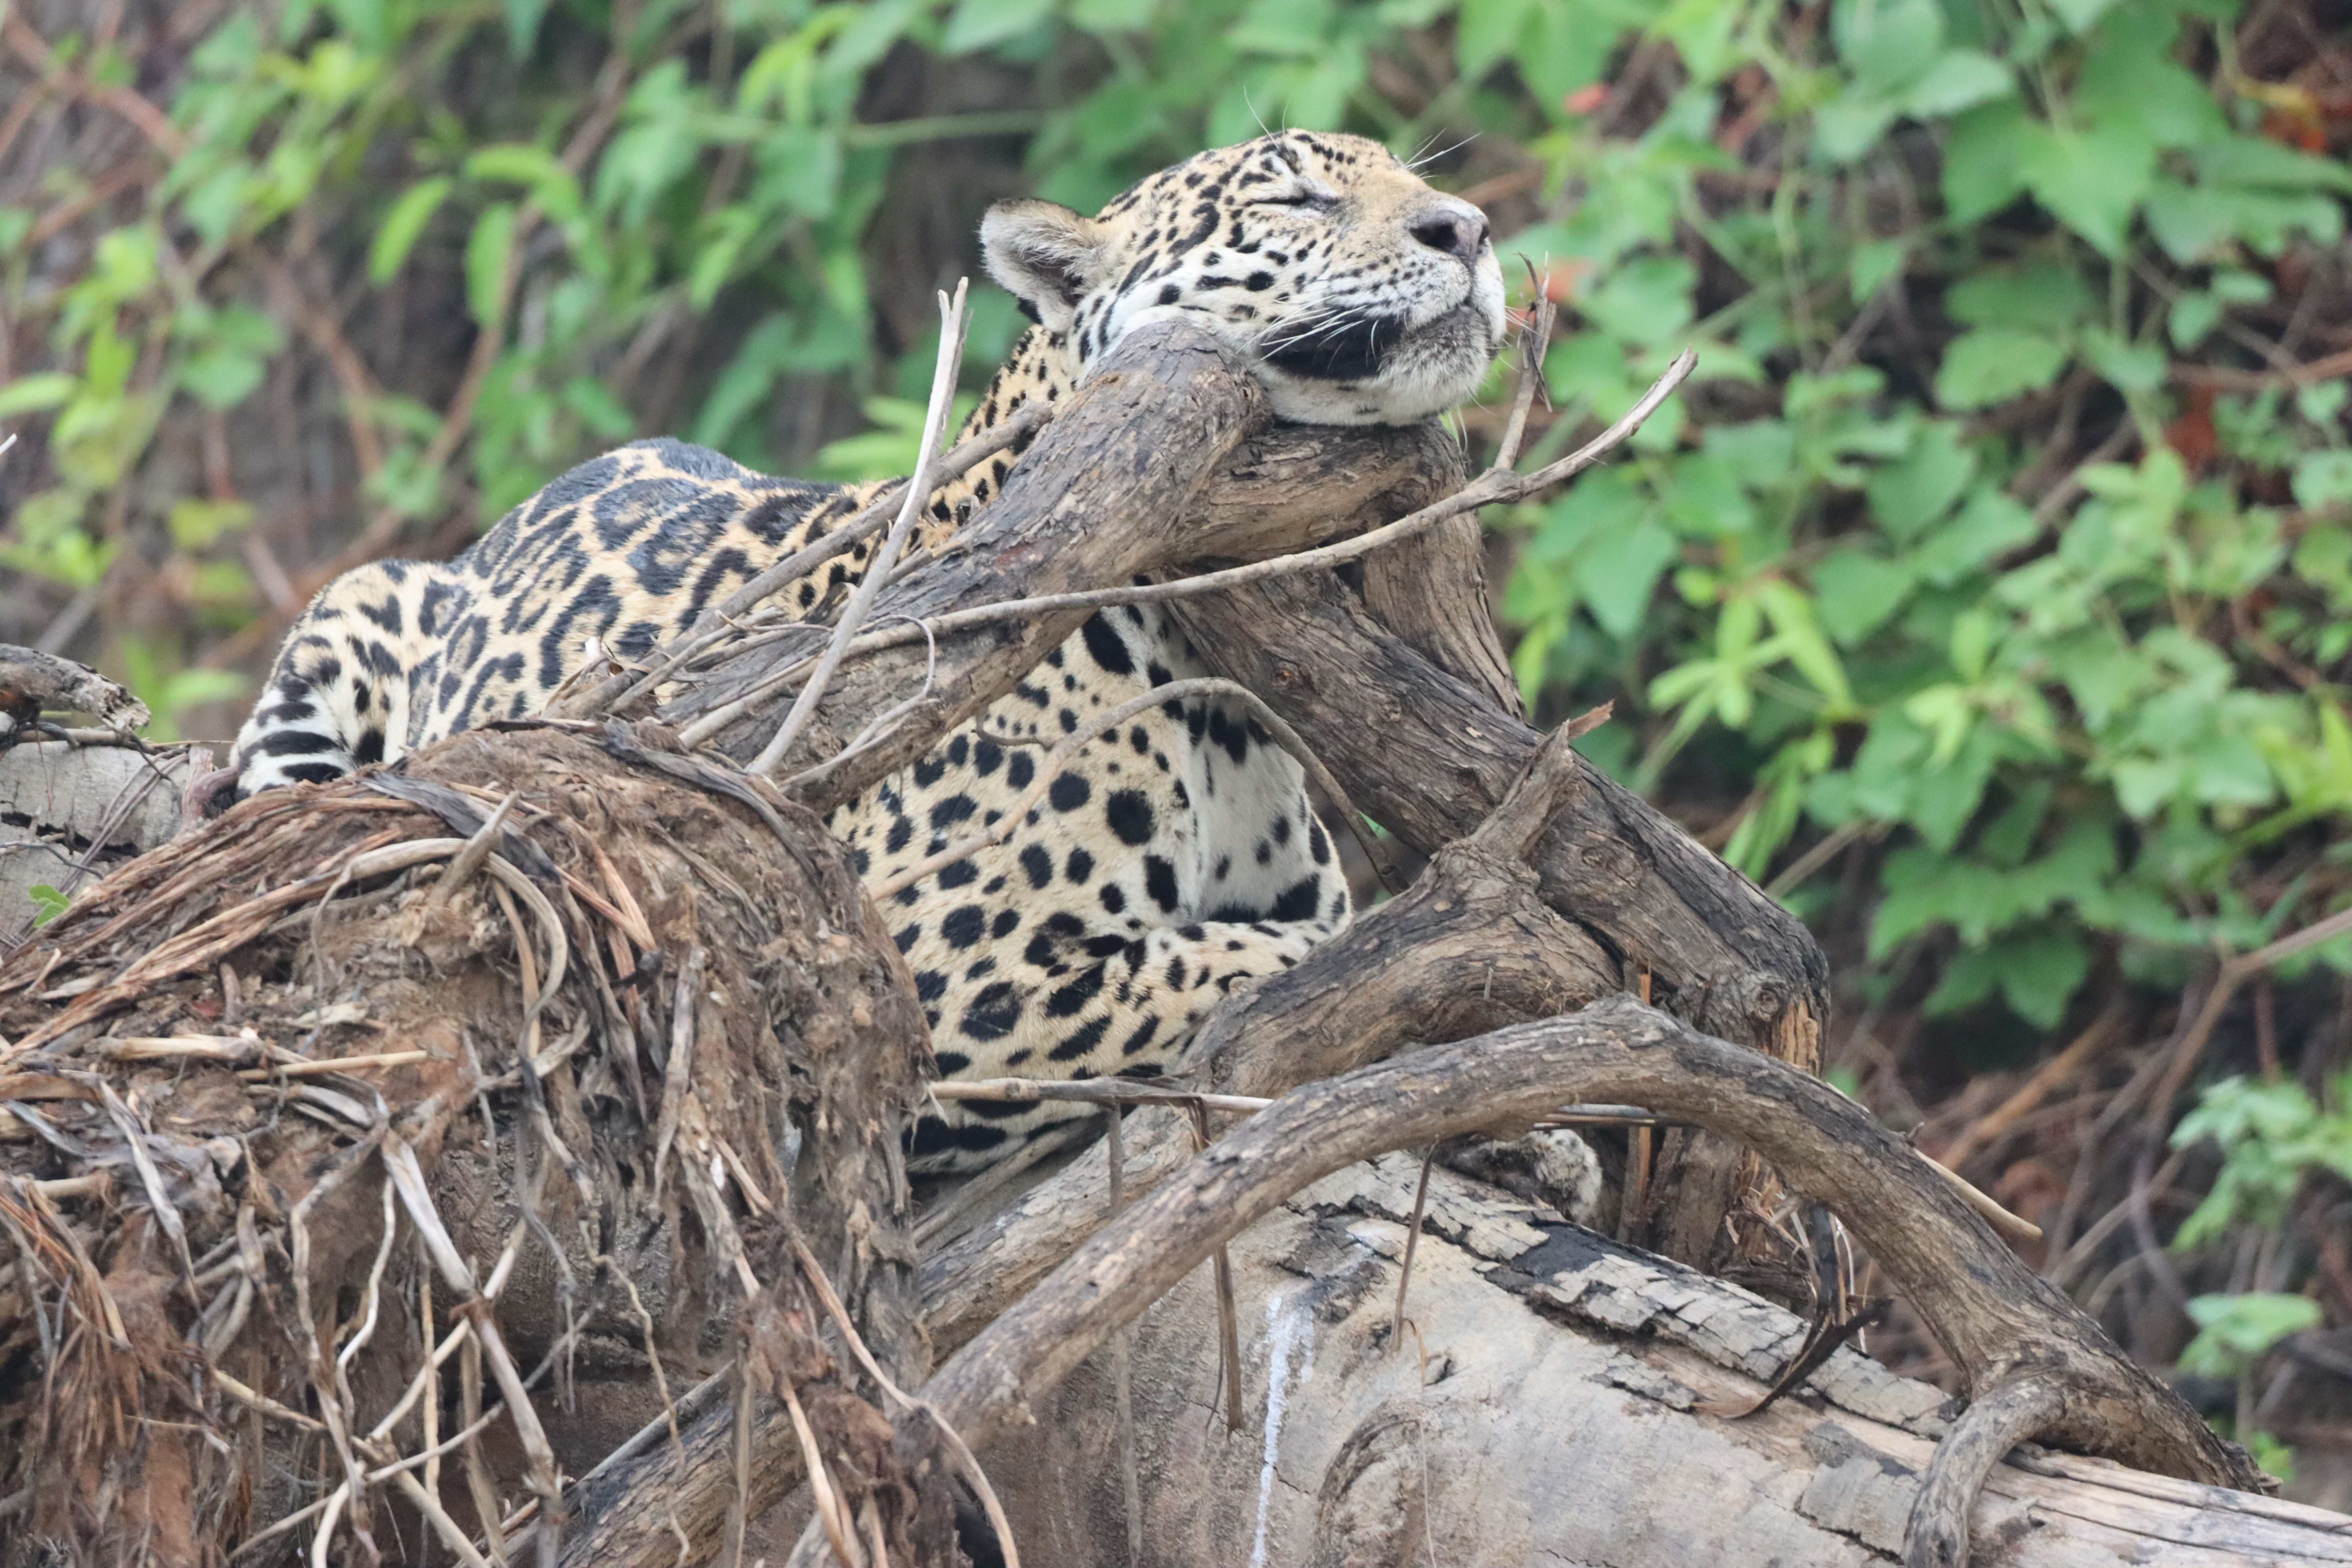
Jaguar: Ti